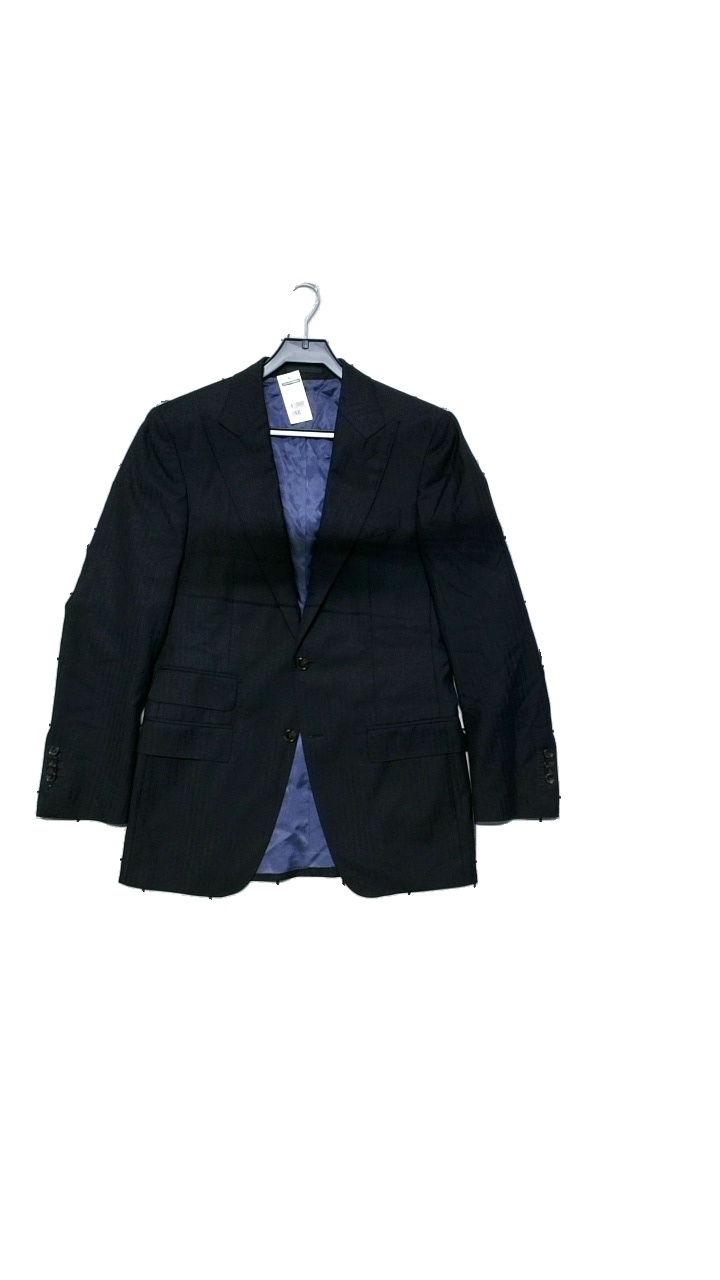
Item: Blazer (Men)
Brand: Suit Supply
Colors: Blue, Black
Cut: Regular
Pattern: Striped
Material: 100% wool
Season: All
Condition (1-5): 4
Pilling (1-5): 4
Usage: Reuse
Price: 100-150